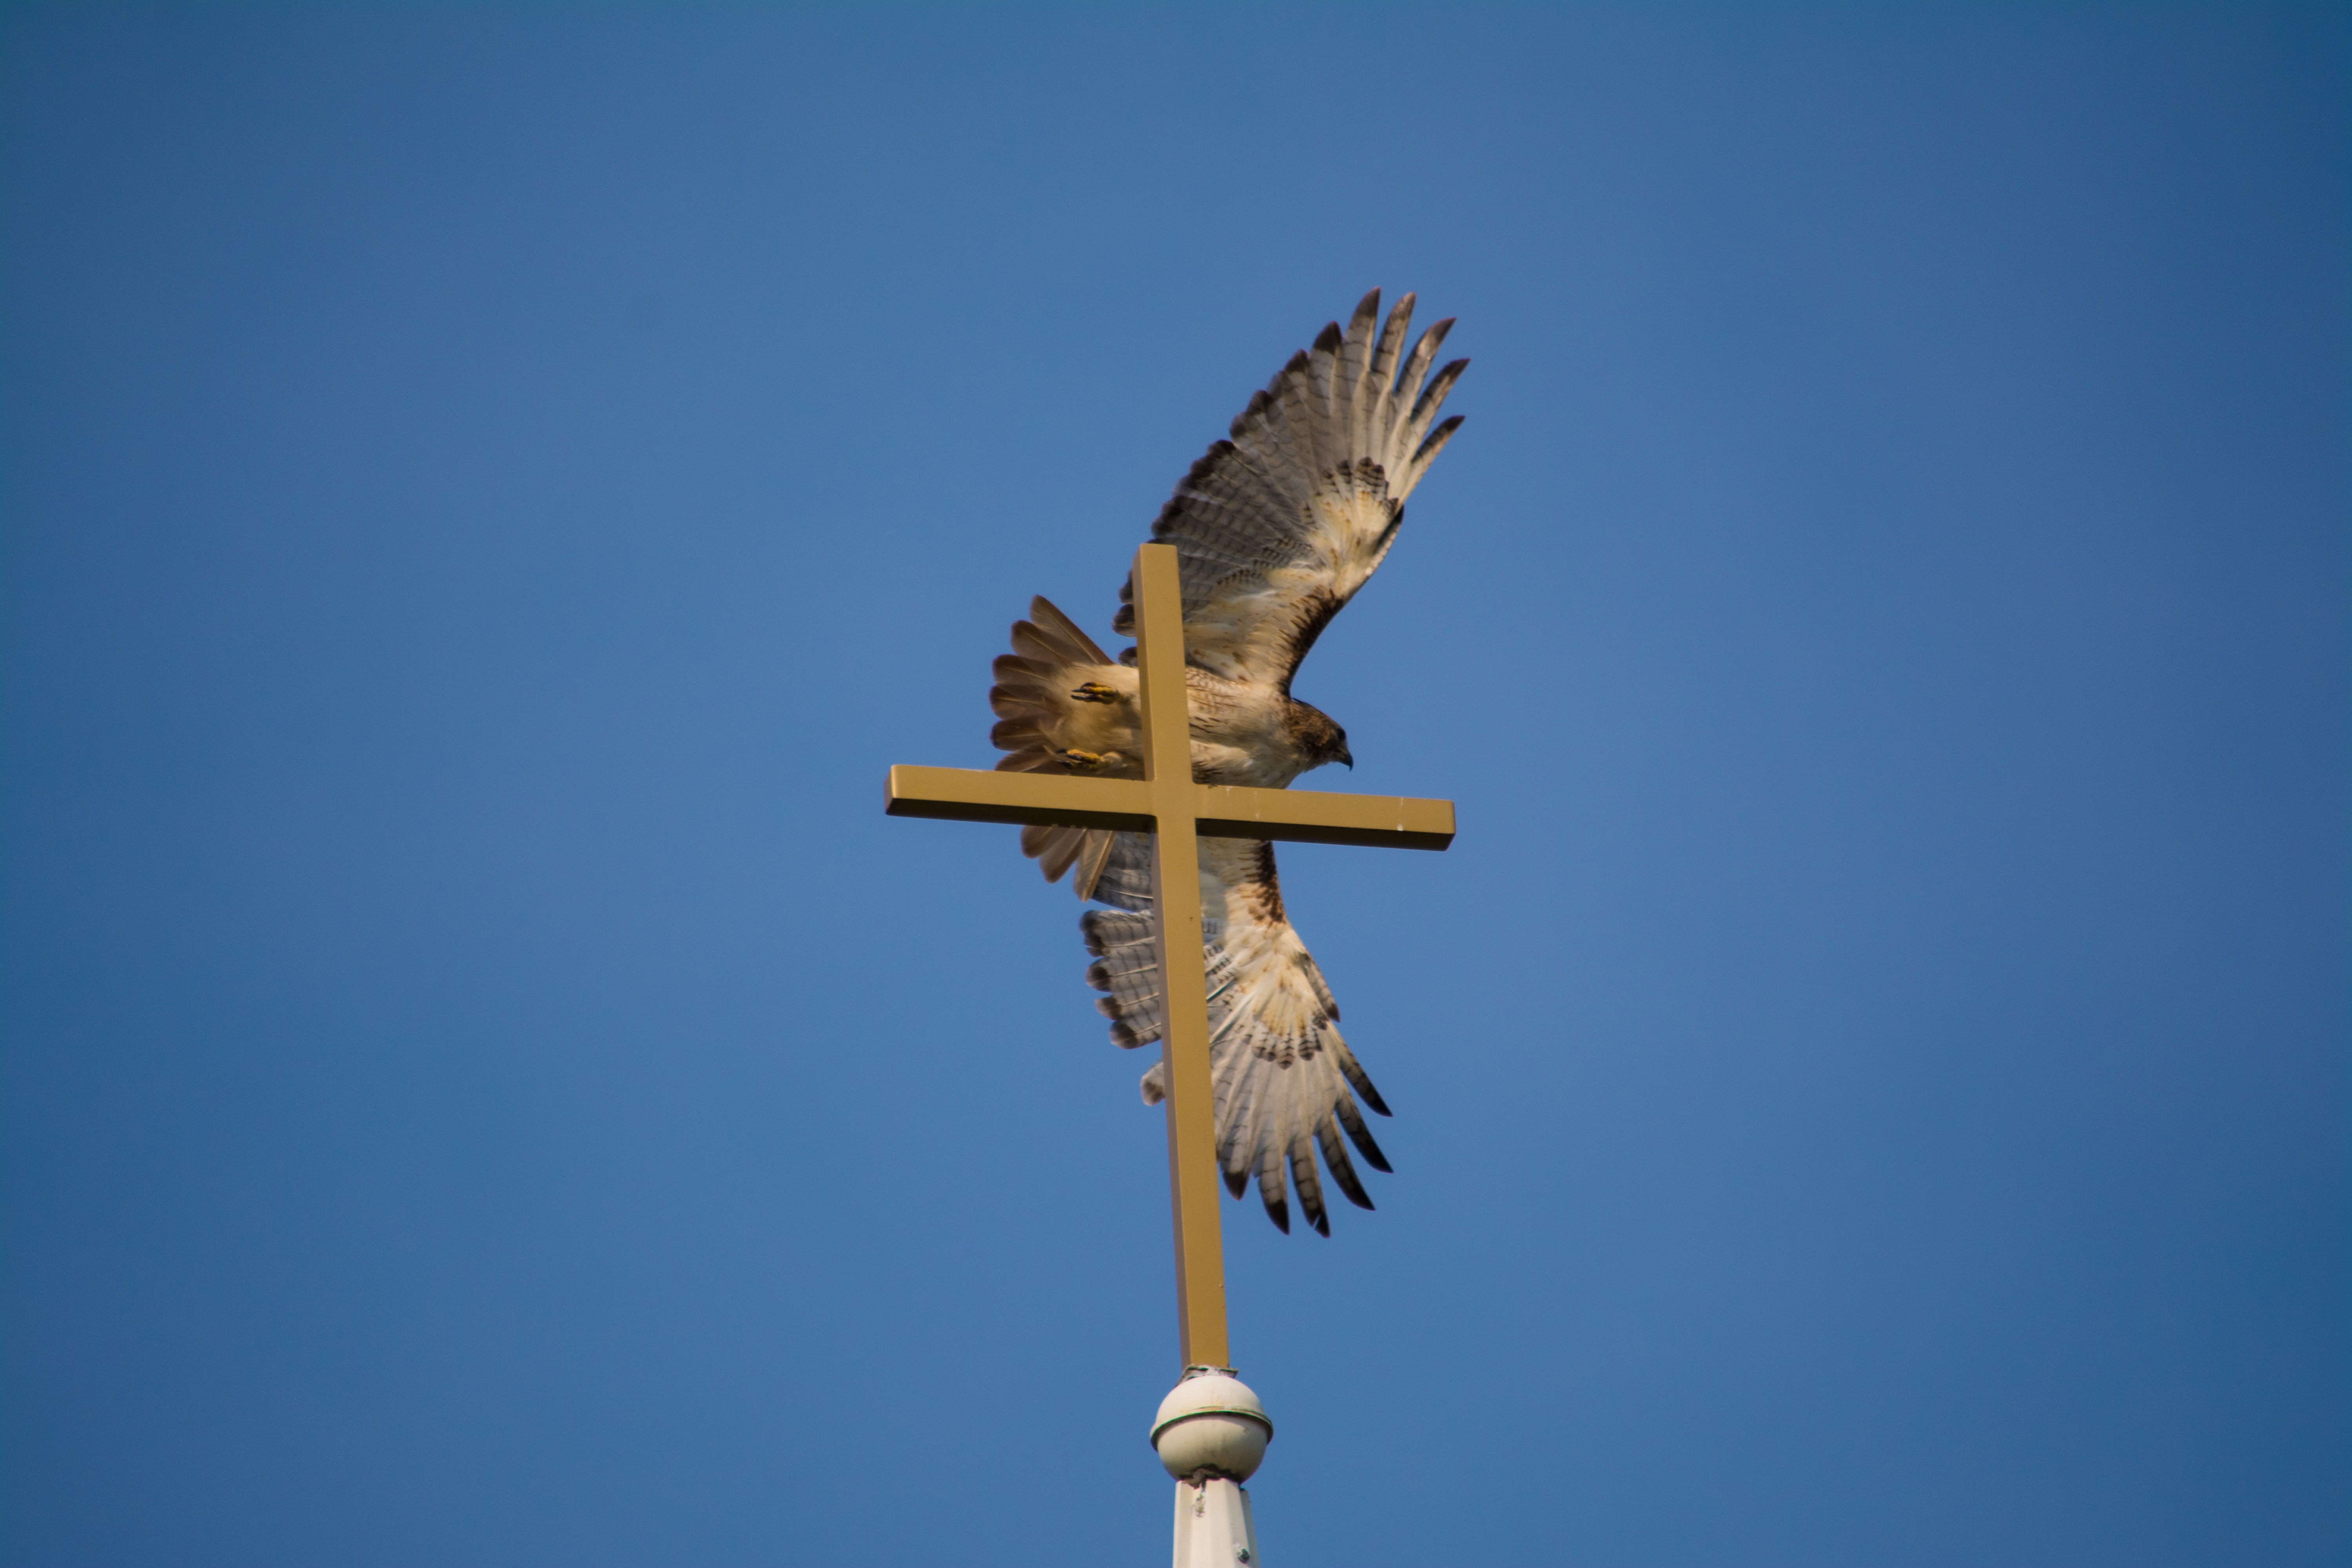
bird, wing, flight, peace, eagle, blue, church, soaring, freedom, cross, hawk, christian, bird of prey, christ, wings, vertebrate, holy, spirit, accipitriformes